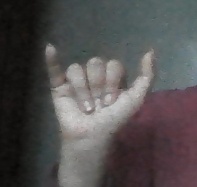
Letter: ya